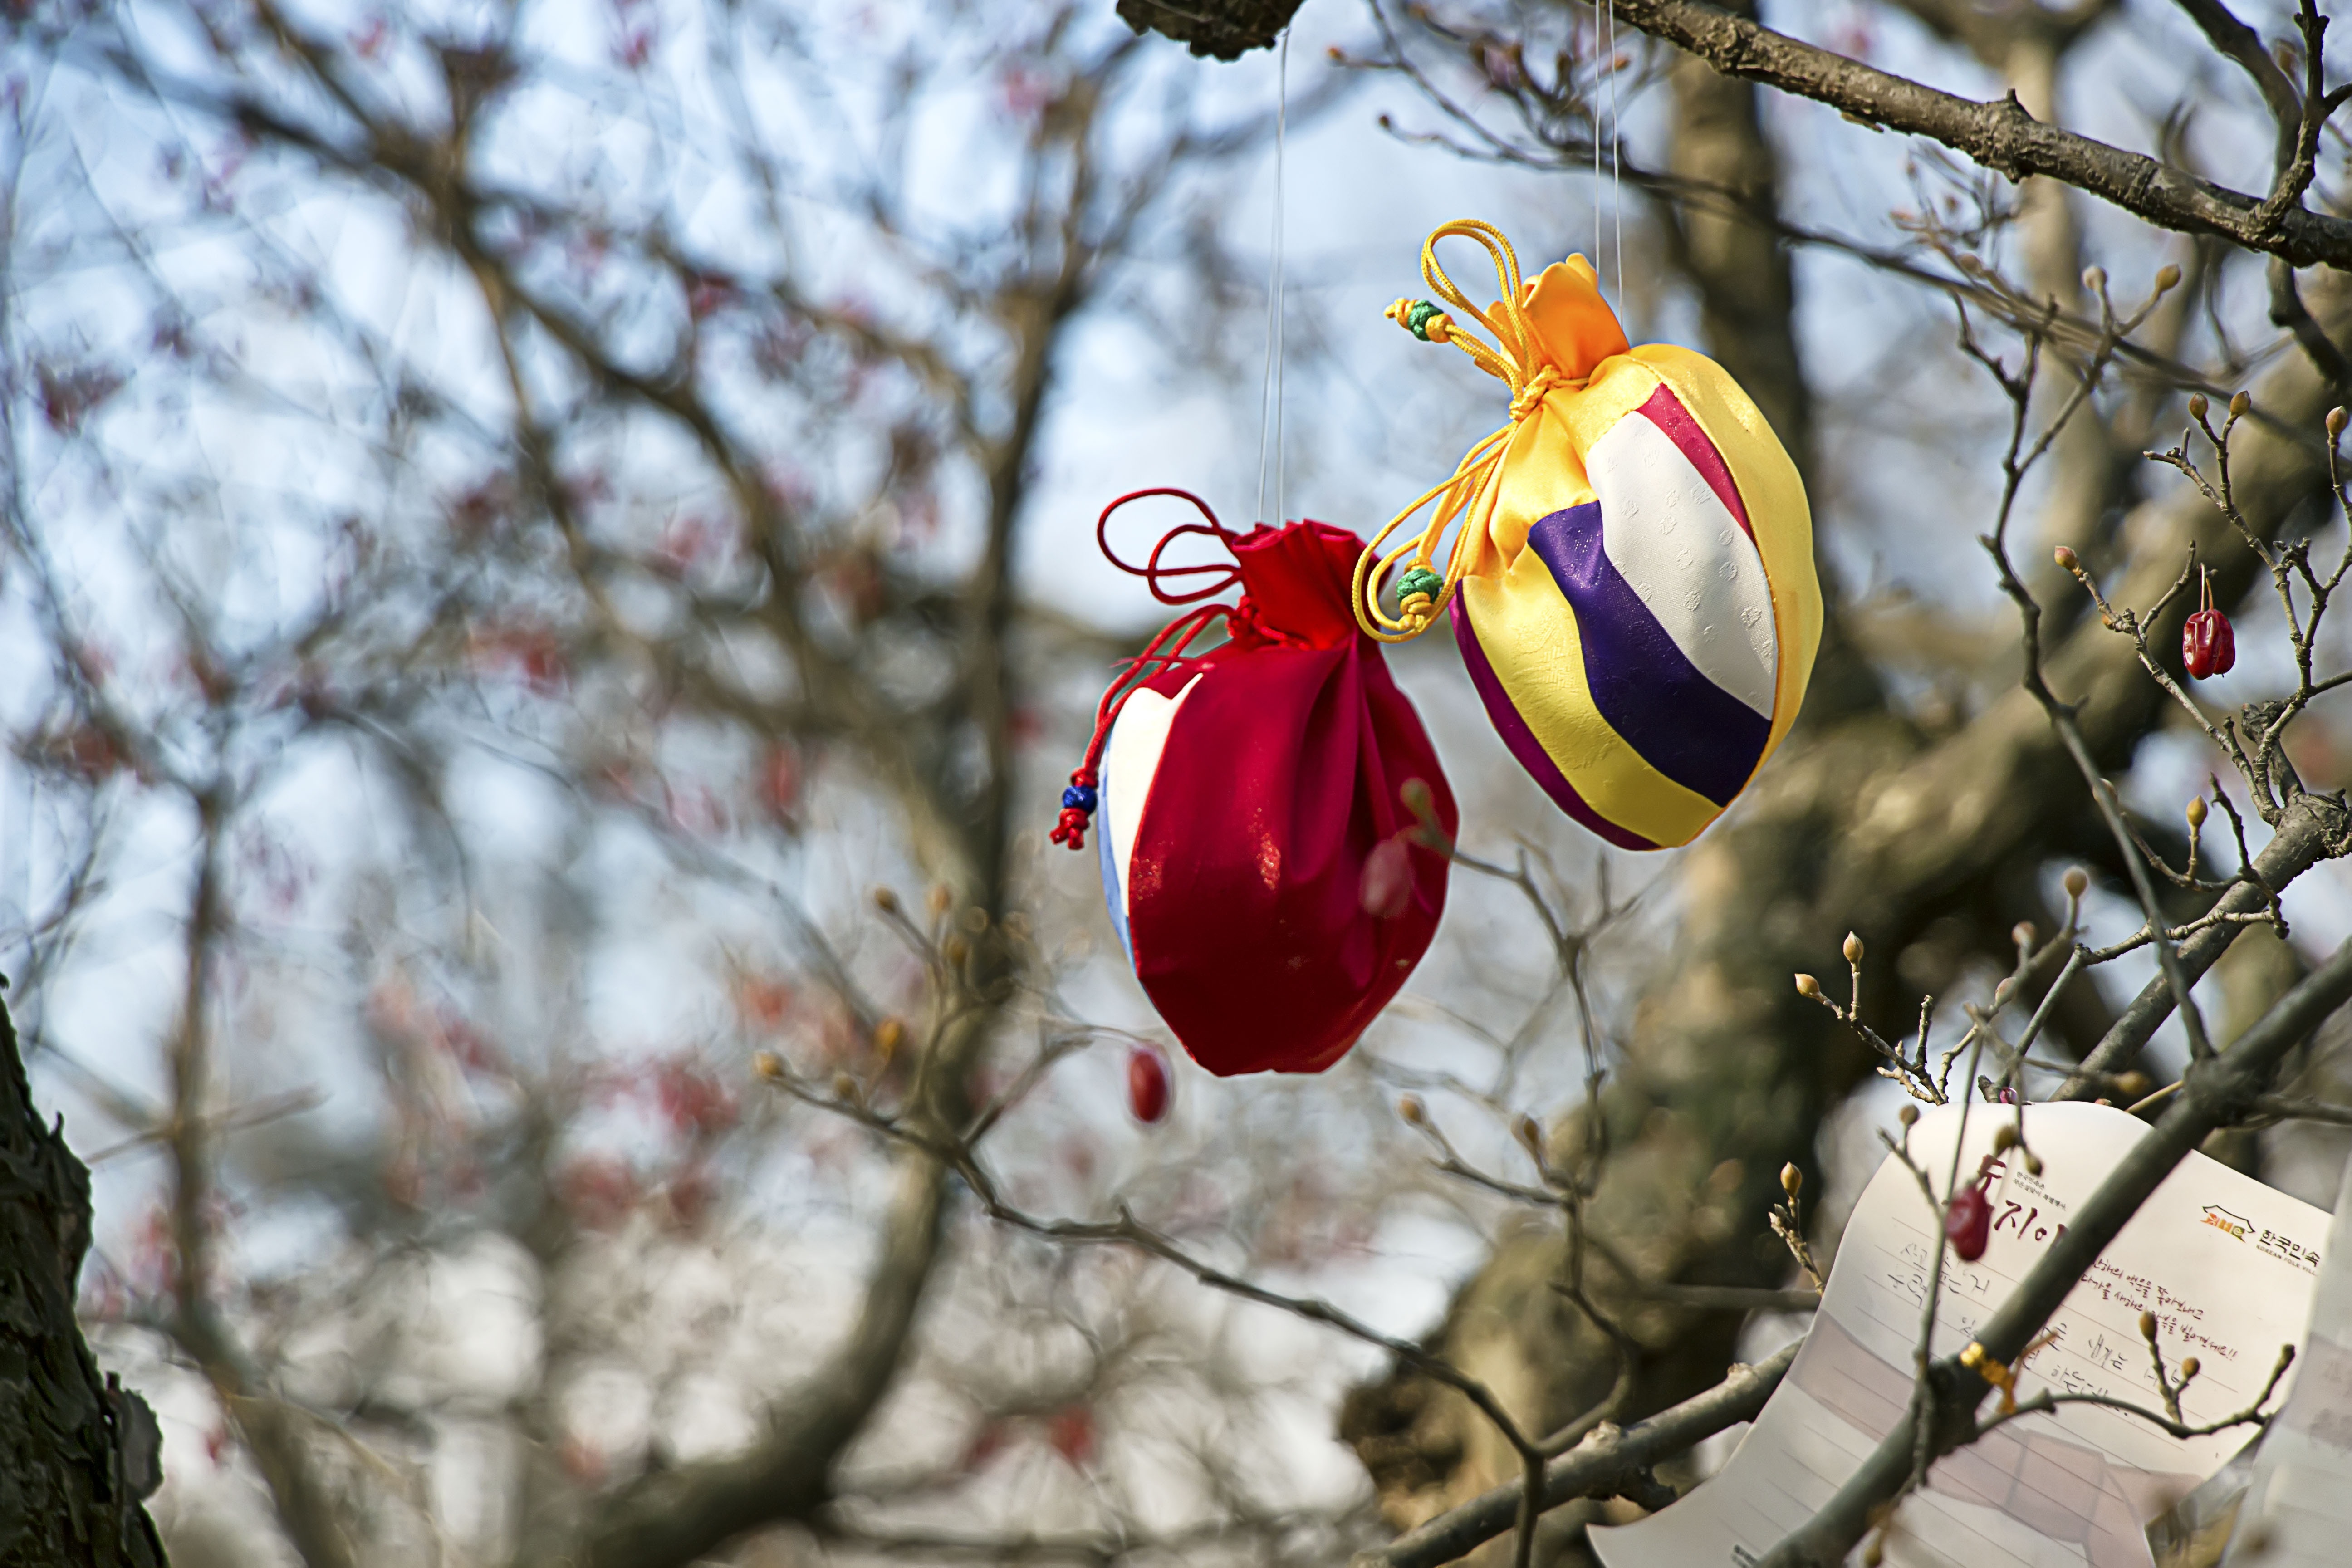
tree, nature, branch, blossom, snow, winter, plant, leaf, flower, spring, red, color, autumn, botany, yellow, christmas, flora, season, apparel, hope, pocket, republic of korea, flowering plant, woody plant, land plant, lucky bag, in the new year, korean folk village, saekdong